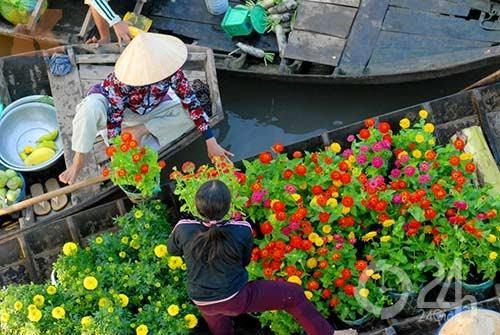
có hai người phụ nữ đang ngồi thuyền ở trên sông